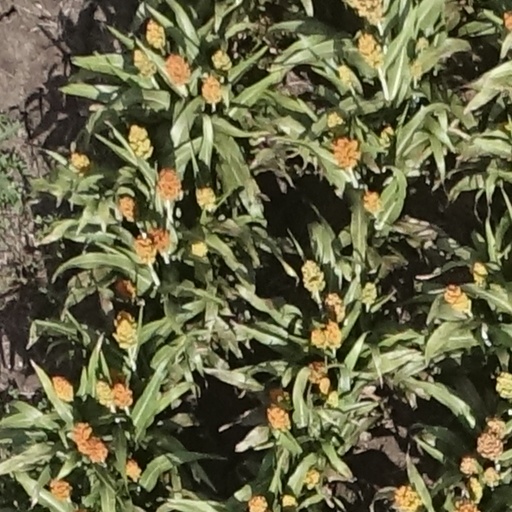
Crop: sorghum